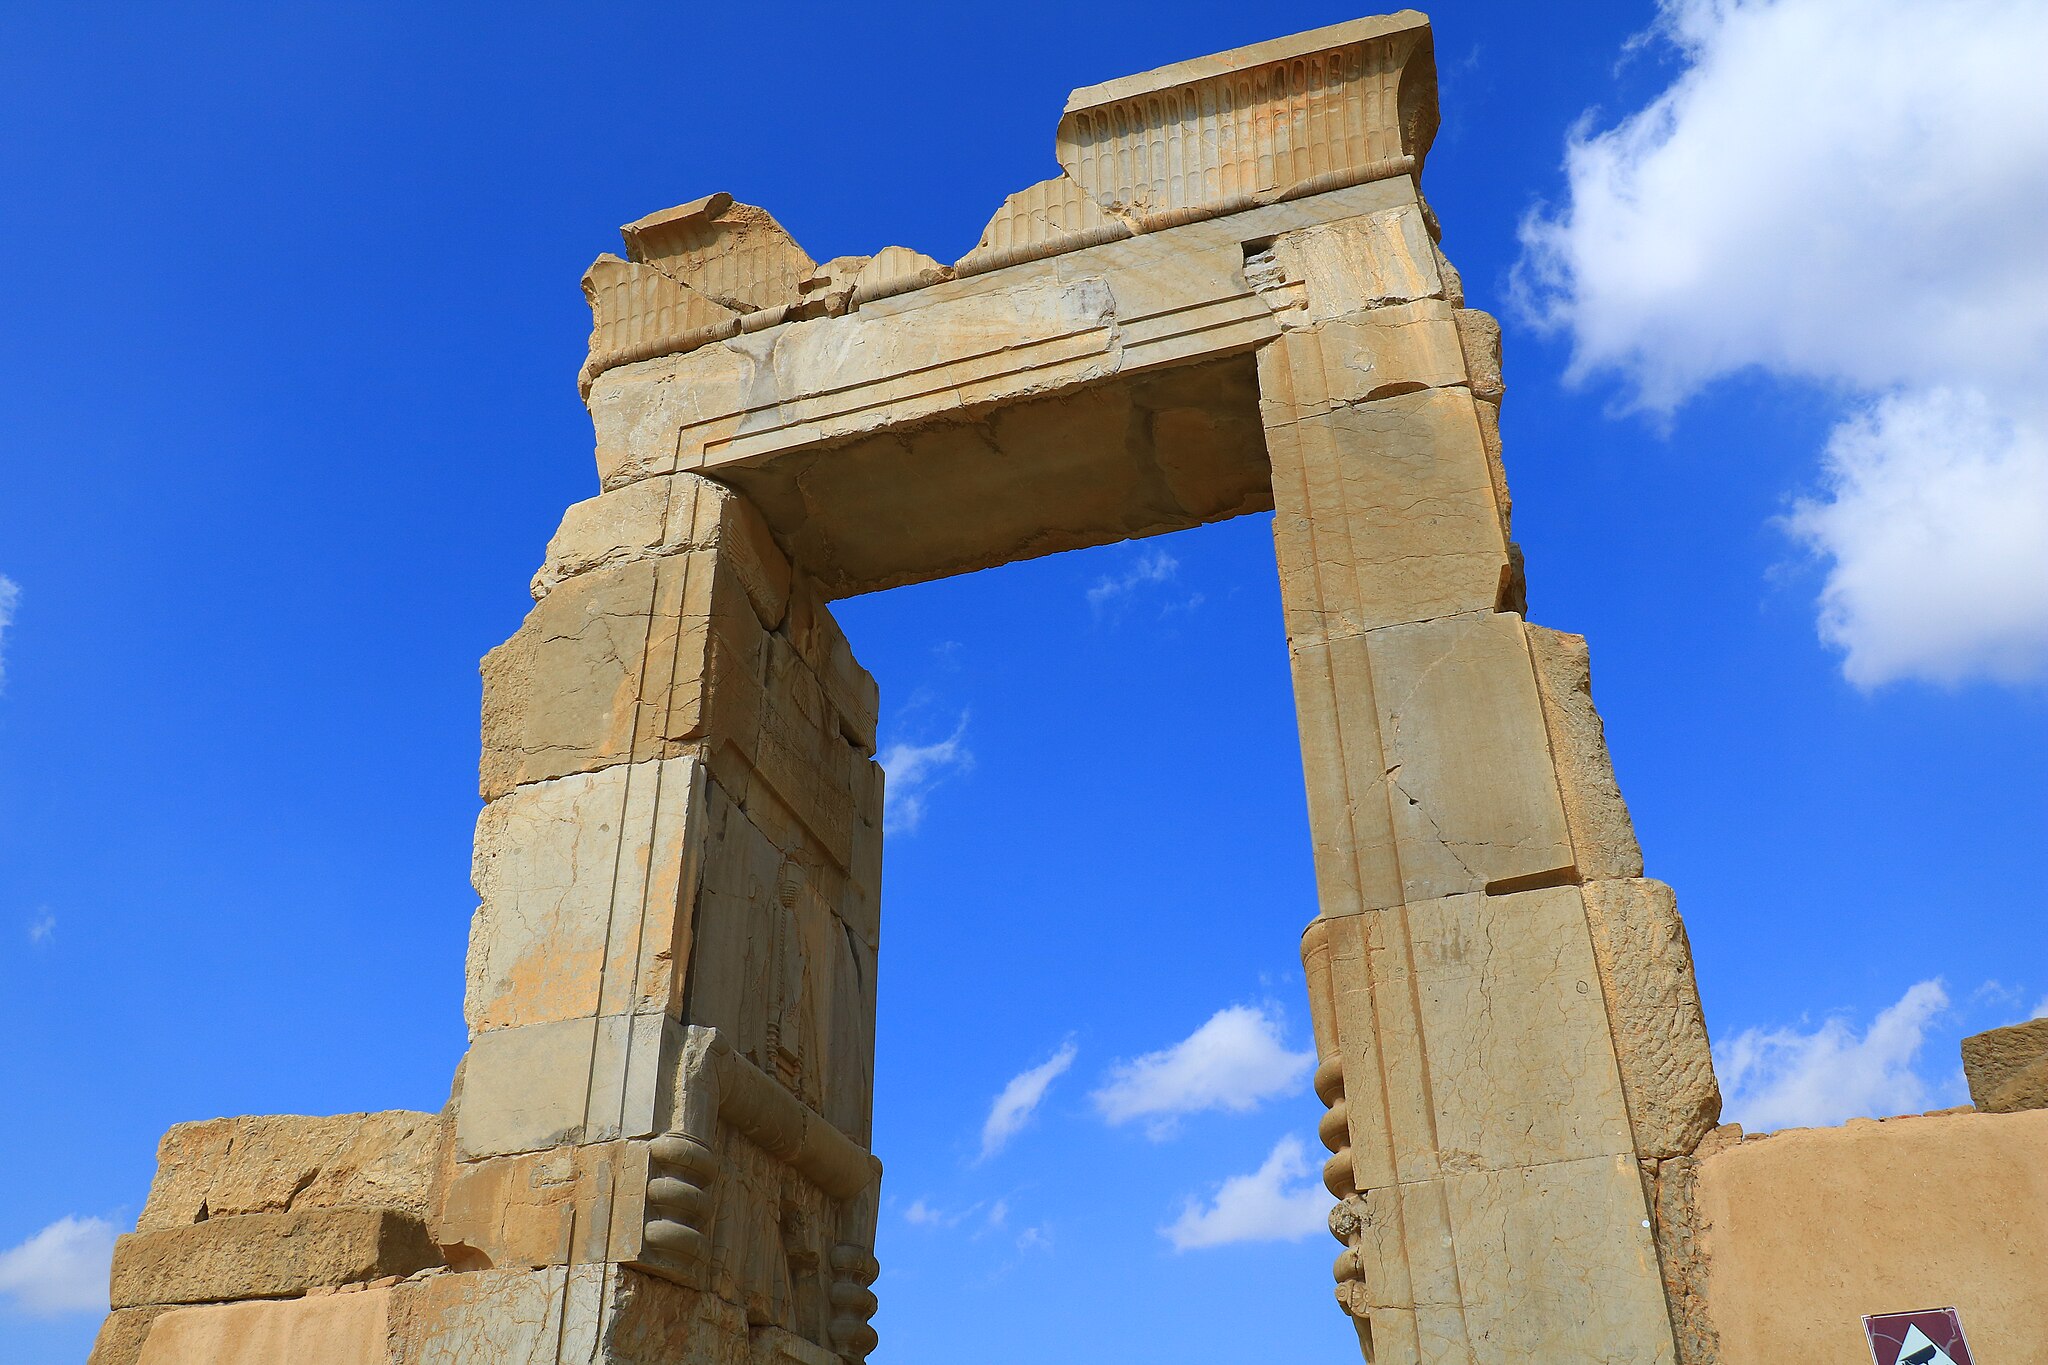
Title: Takht-e-Jamshid-Shiraz3
Date: 2017-12-08 12:35:10
Categories: Images from Wiki Loves Monuments 2018, Self-published work, Cultural heritage monuments in Iran with known IDs, Uploaded via Campaign:wlm-ir, Images from Wiki Loves Monuments in Marvdasht, Iran photographs taken on 2017-12-08, 2017 in Persepolis, Images from Wiki Loves Monuments 2018 in Iran, Southern portals of Hall of hundred columns